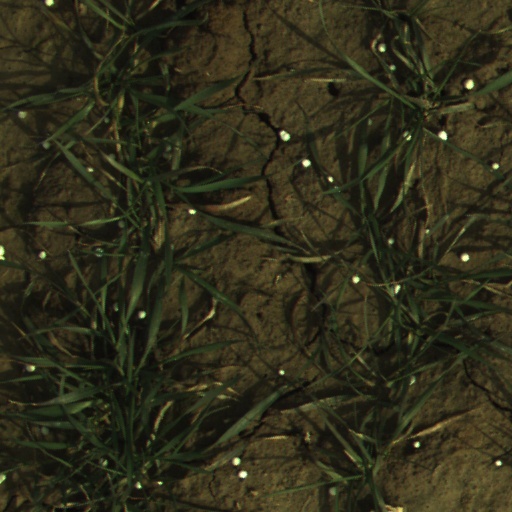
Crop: wheat